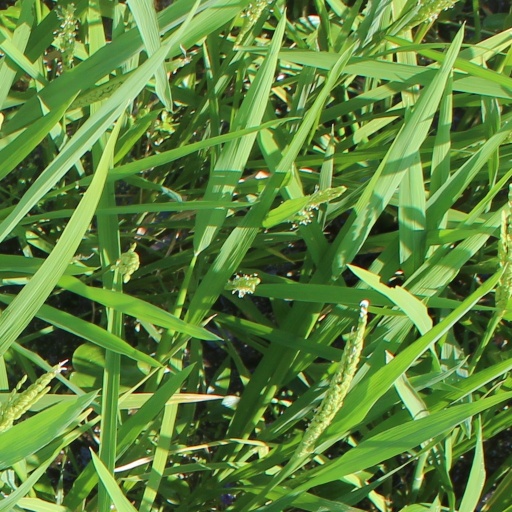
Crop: rice